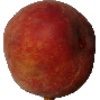
Label: Peach 1